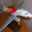
Label: airplane